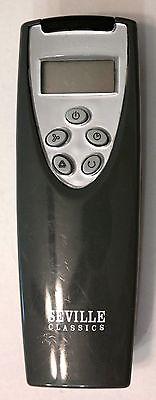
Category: fan